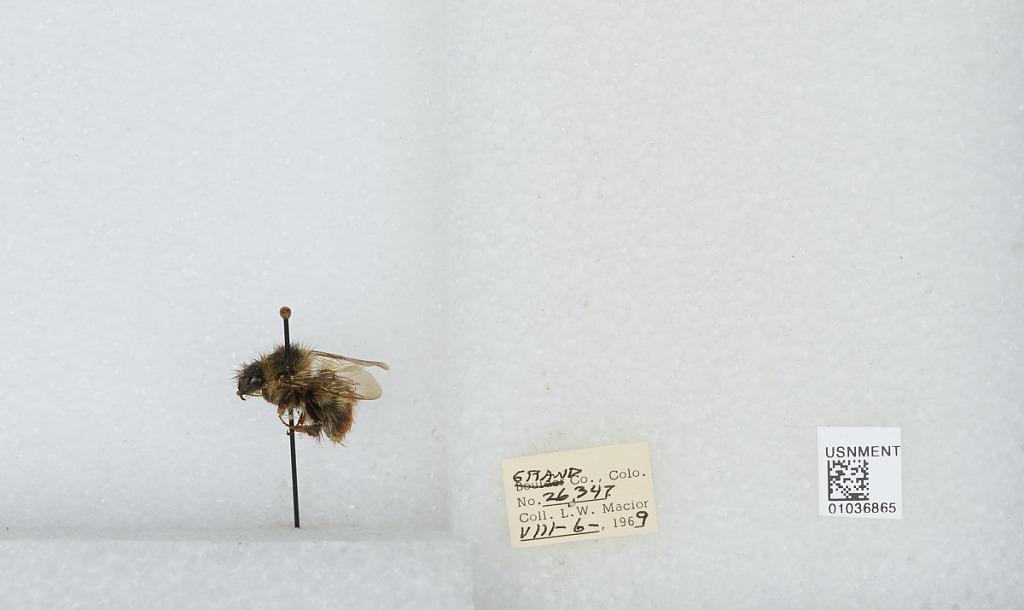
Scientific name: Bombus (Pyrobombus) mixtus Cresson
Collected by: L. Macior
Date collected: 1969-8-6
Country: United States
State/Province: Colorado
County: Grand
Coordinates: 40.1, -106.12